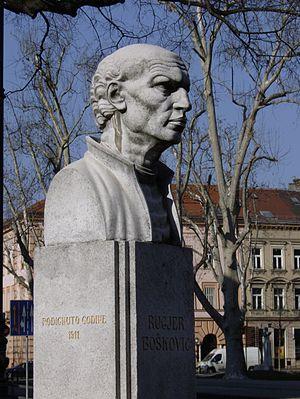
Roger Joseph Boscovich, en italien Ruggiero Giuseppe Boscovich ou en latin Rogerius Iosephus Boscovicius, noms sous lesquels il était connu de son temps et dont il usait lui-même, et reconstitués aujourd'hui sous la forme Ruđer Josip Bošković, est un prêtre jésuite dalmate qui était mathématicien, physicien, astronome, diplomate, poète et philosophe. Né dans la république de Raguse, il passe la plus grande partie de sa vie active à Rome ; il travaille aussi à Paris et meurt, à Milan, « sujet du roi de France ».